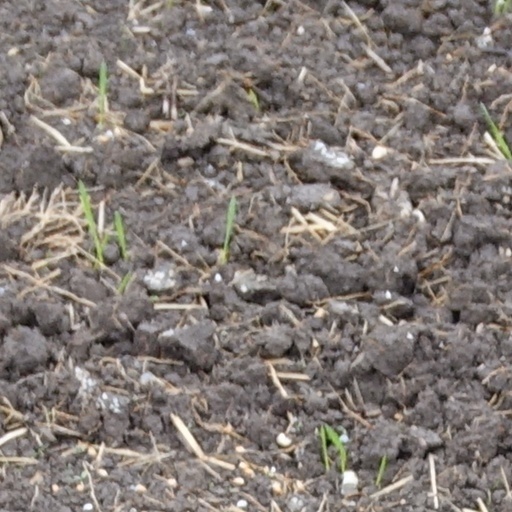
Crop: wheat